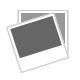
silver carved statue of the crane